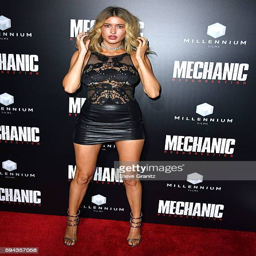
person arrives at the premiere